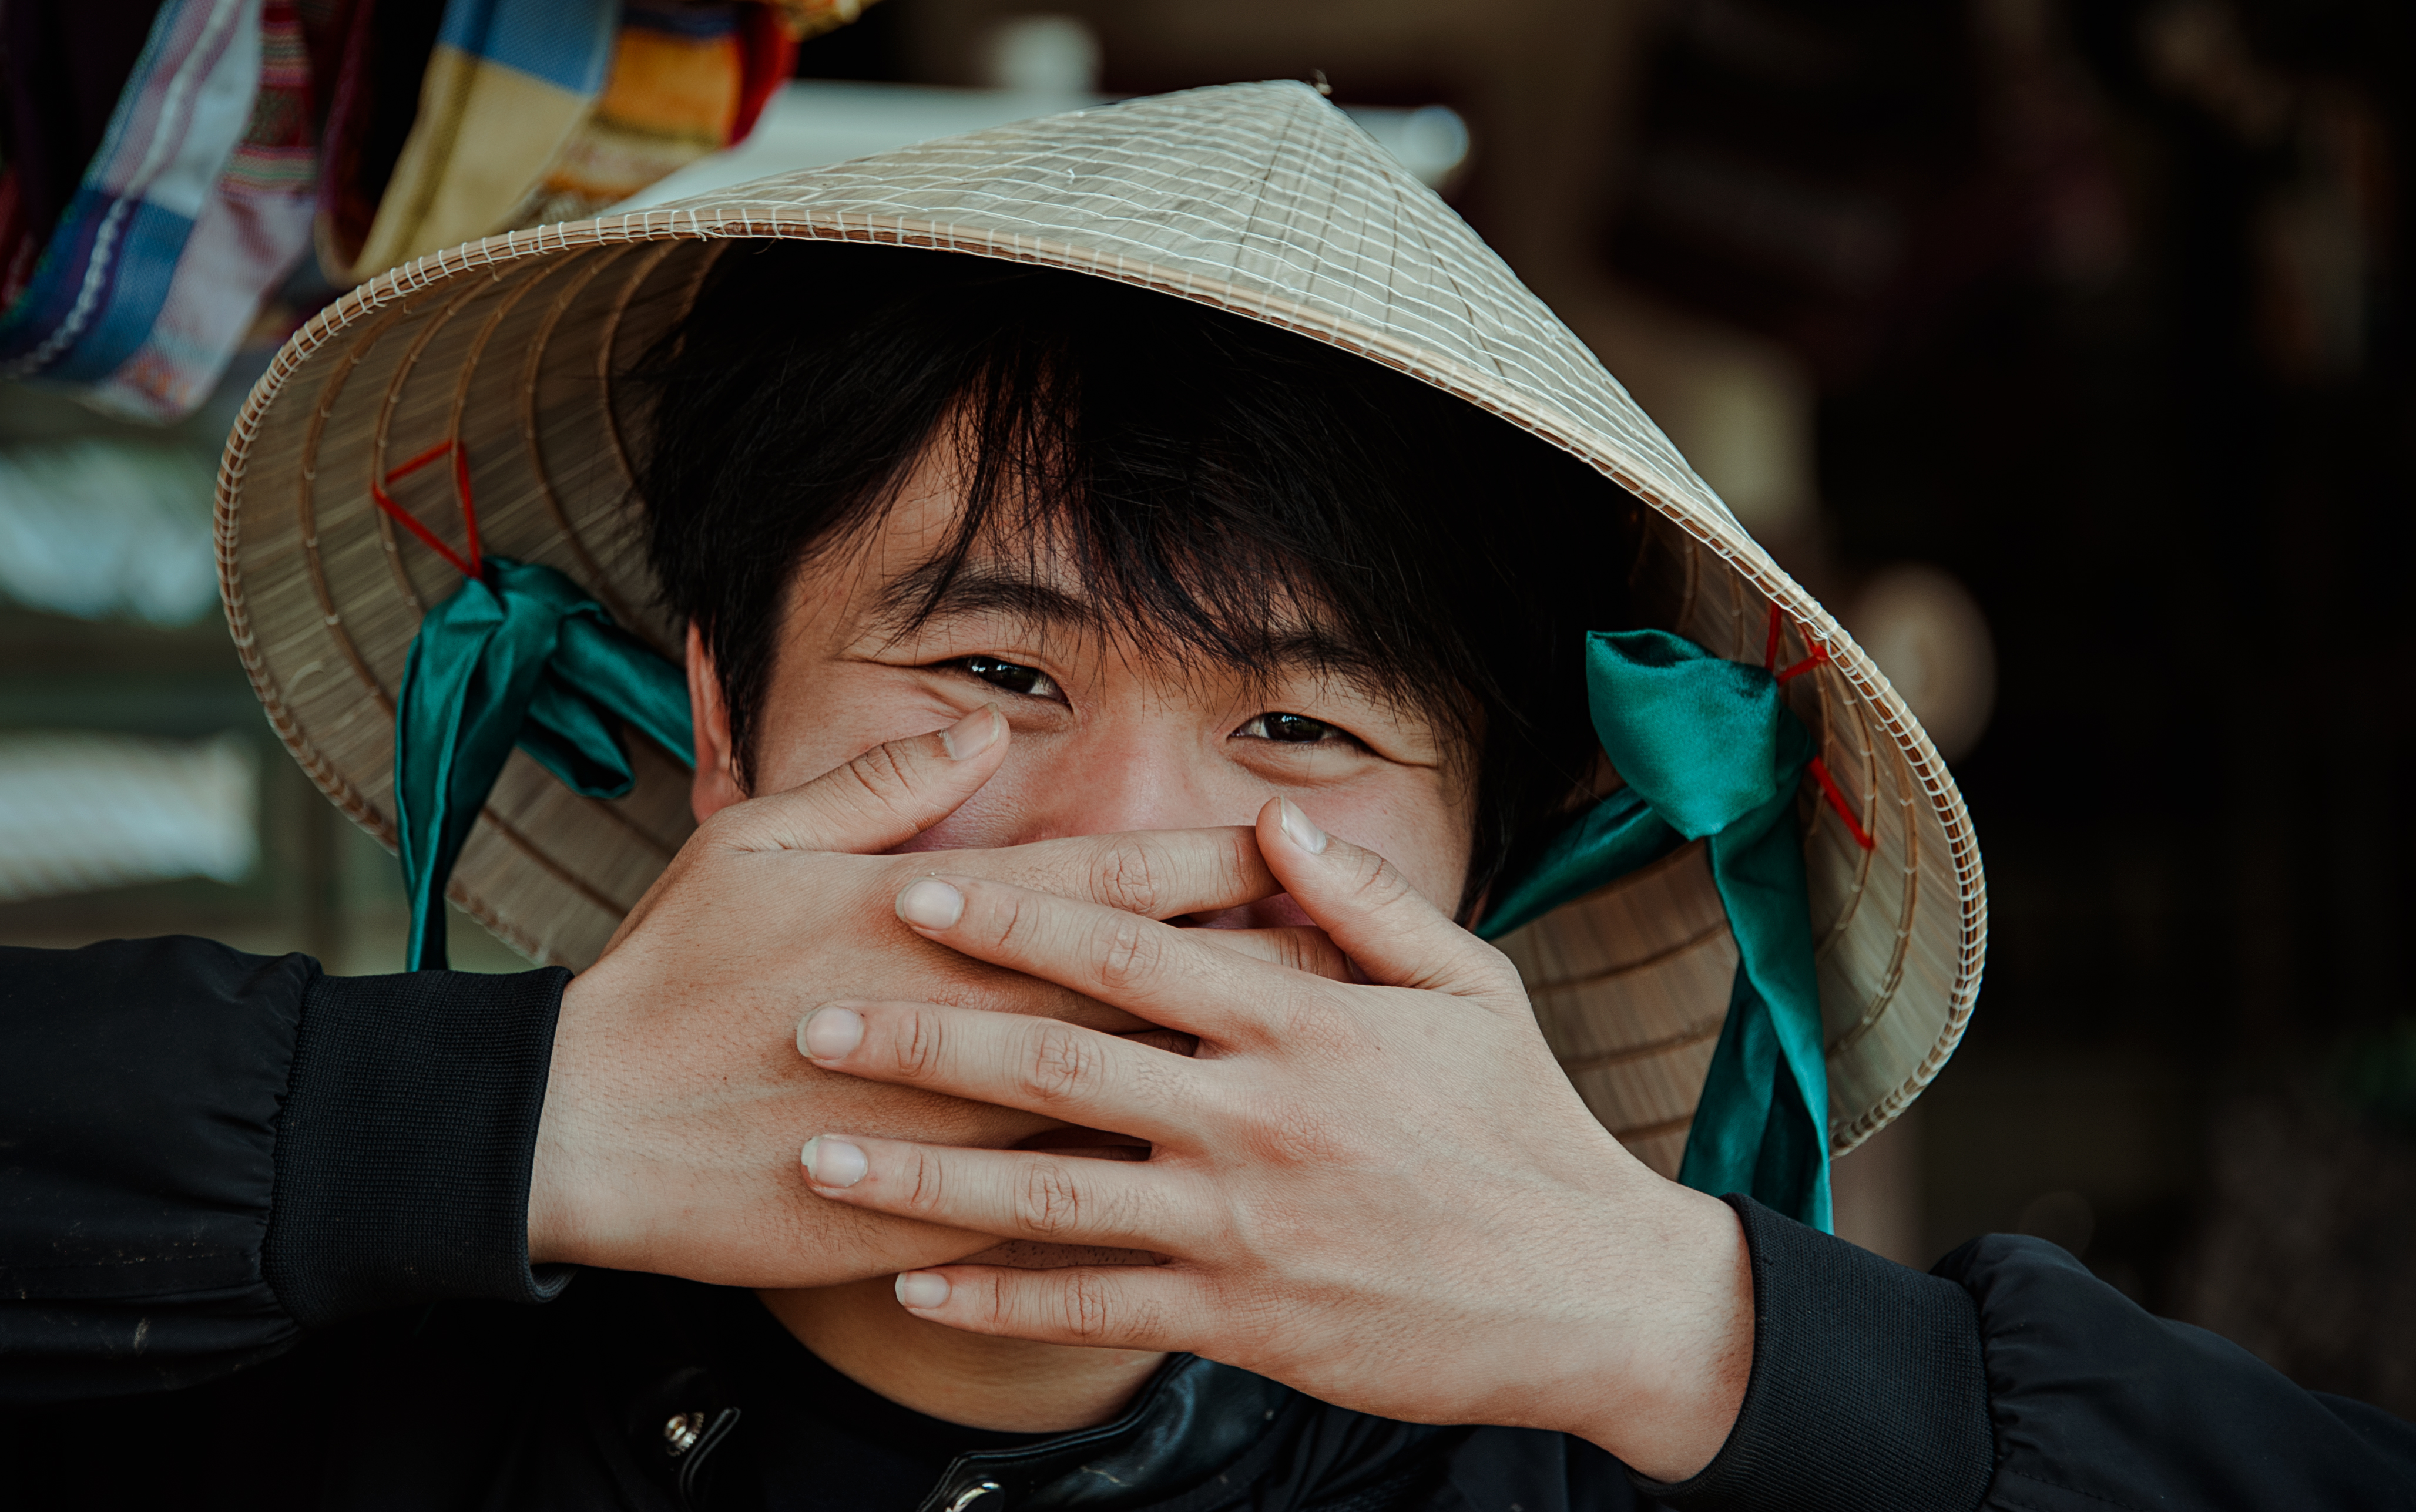
portrait, landscape, boy, natural, sun, sunshine, light, eye, human, headgear, girl, smile, cool, fun, hand, portrait photography, human behavior, hat